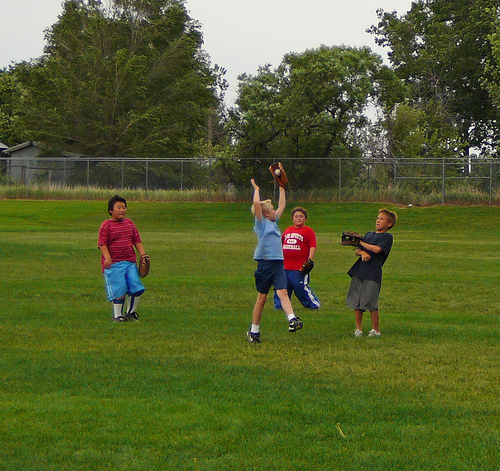
những đứa trẻ đang chơi bóng chày ngoài sân cỏ